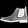
Label: Ankle boot